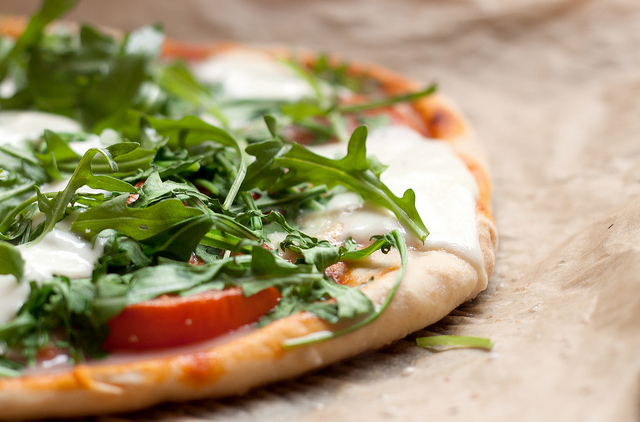
user: Given an image and a question. Answer the question in a short answer. Question: Is this food gulten free or vegan? Short Answer:
assistant: vegan